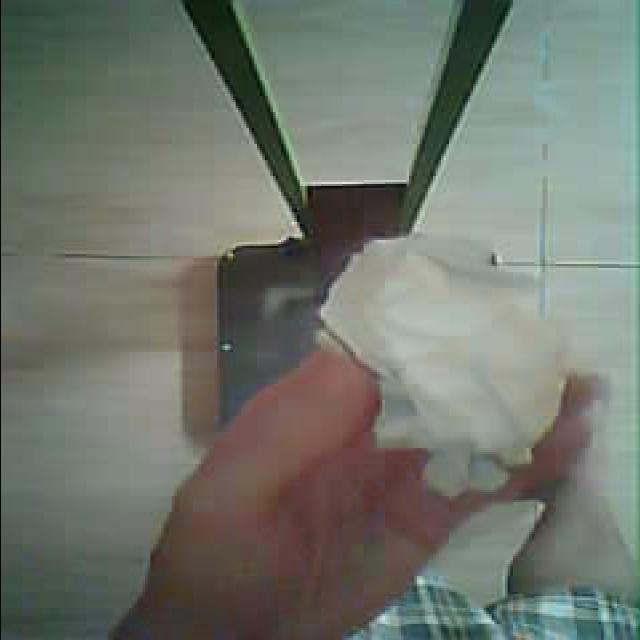
Label: tissues